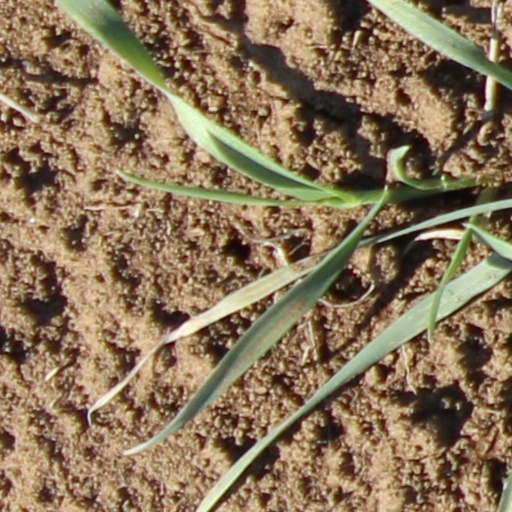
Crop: wheat